Harcourt J. Pratt

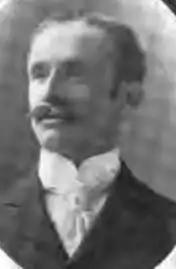
Pratt, 1897

Harcourt Joseph Pratt (October 23, 1866 – May 21, 1934) was a U.S. Representative from New York and notable politician from Ulster County.